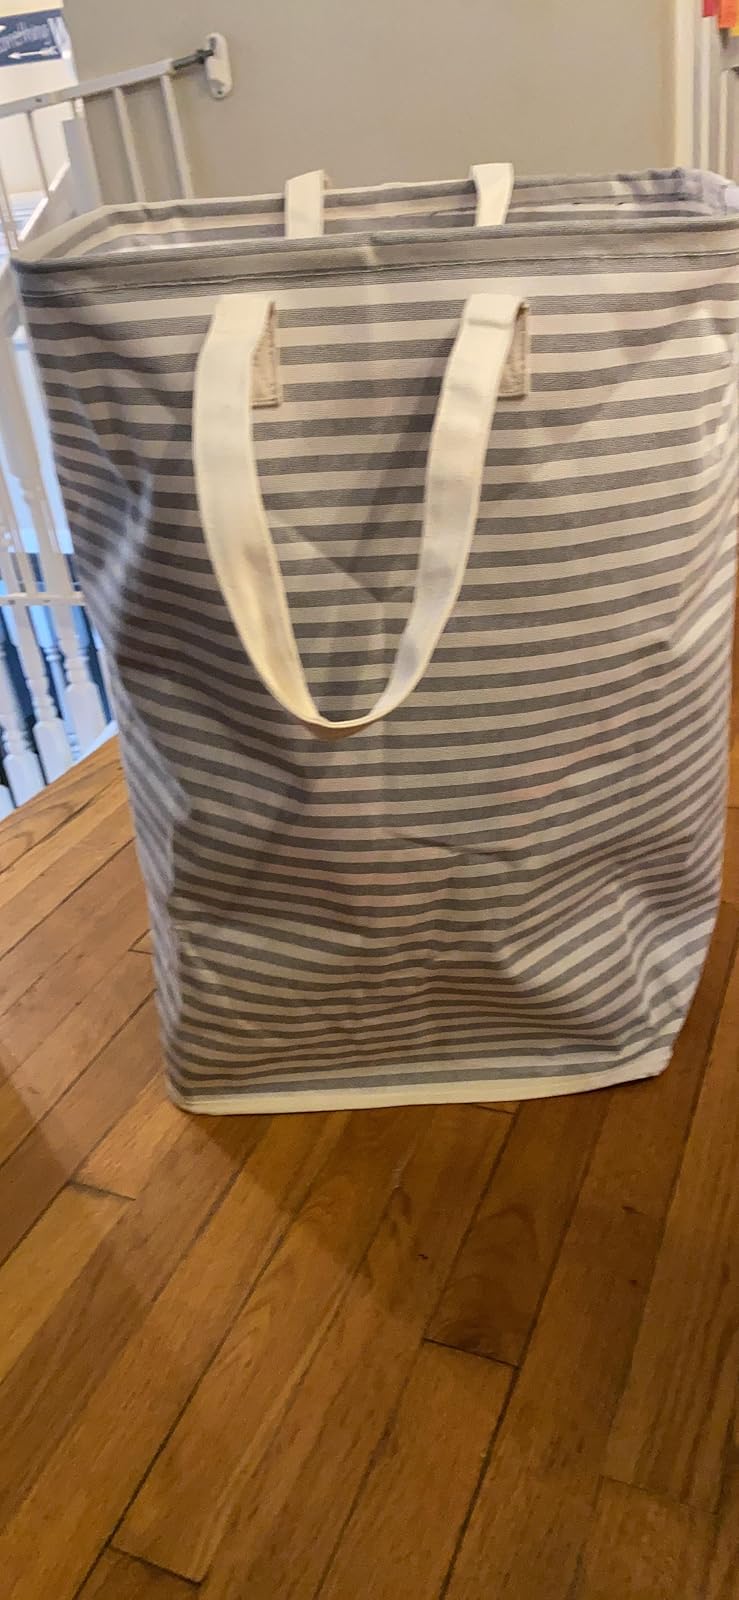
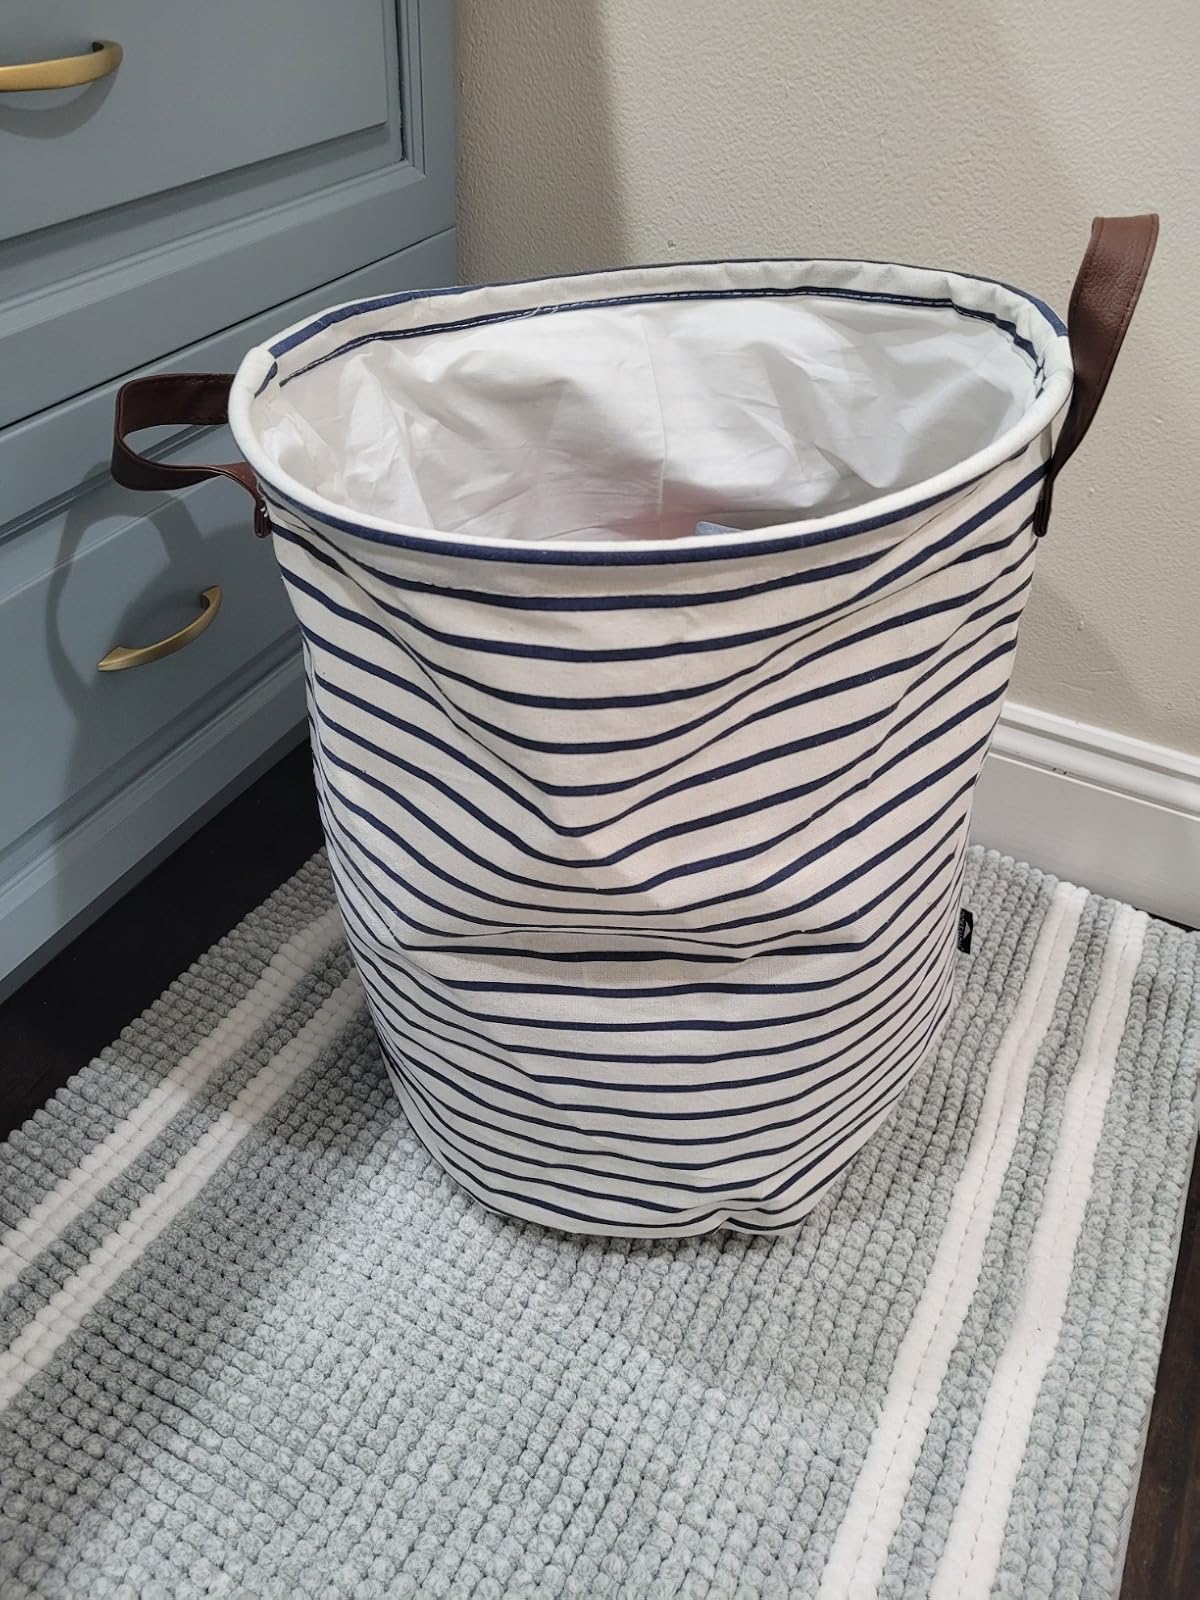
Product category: items_hamper
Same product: no